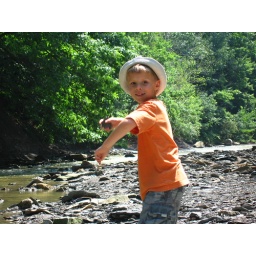
Logan skipping rocks by the river